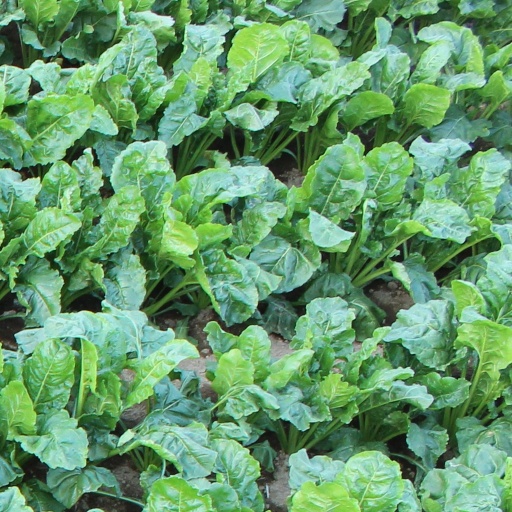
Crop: sugar beet